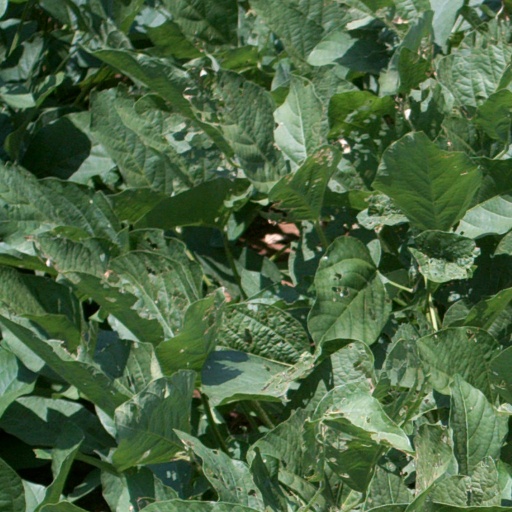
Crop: soybean